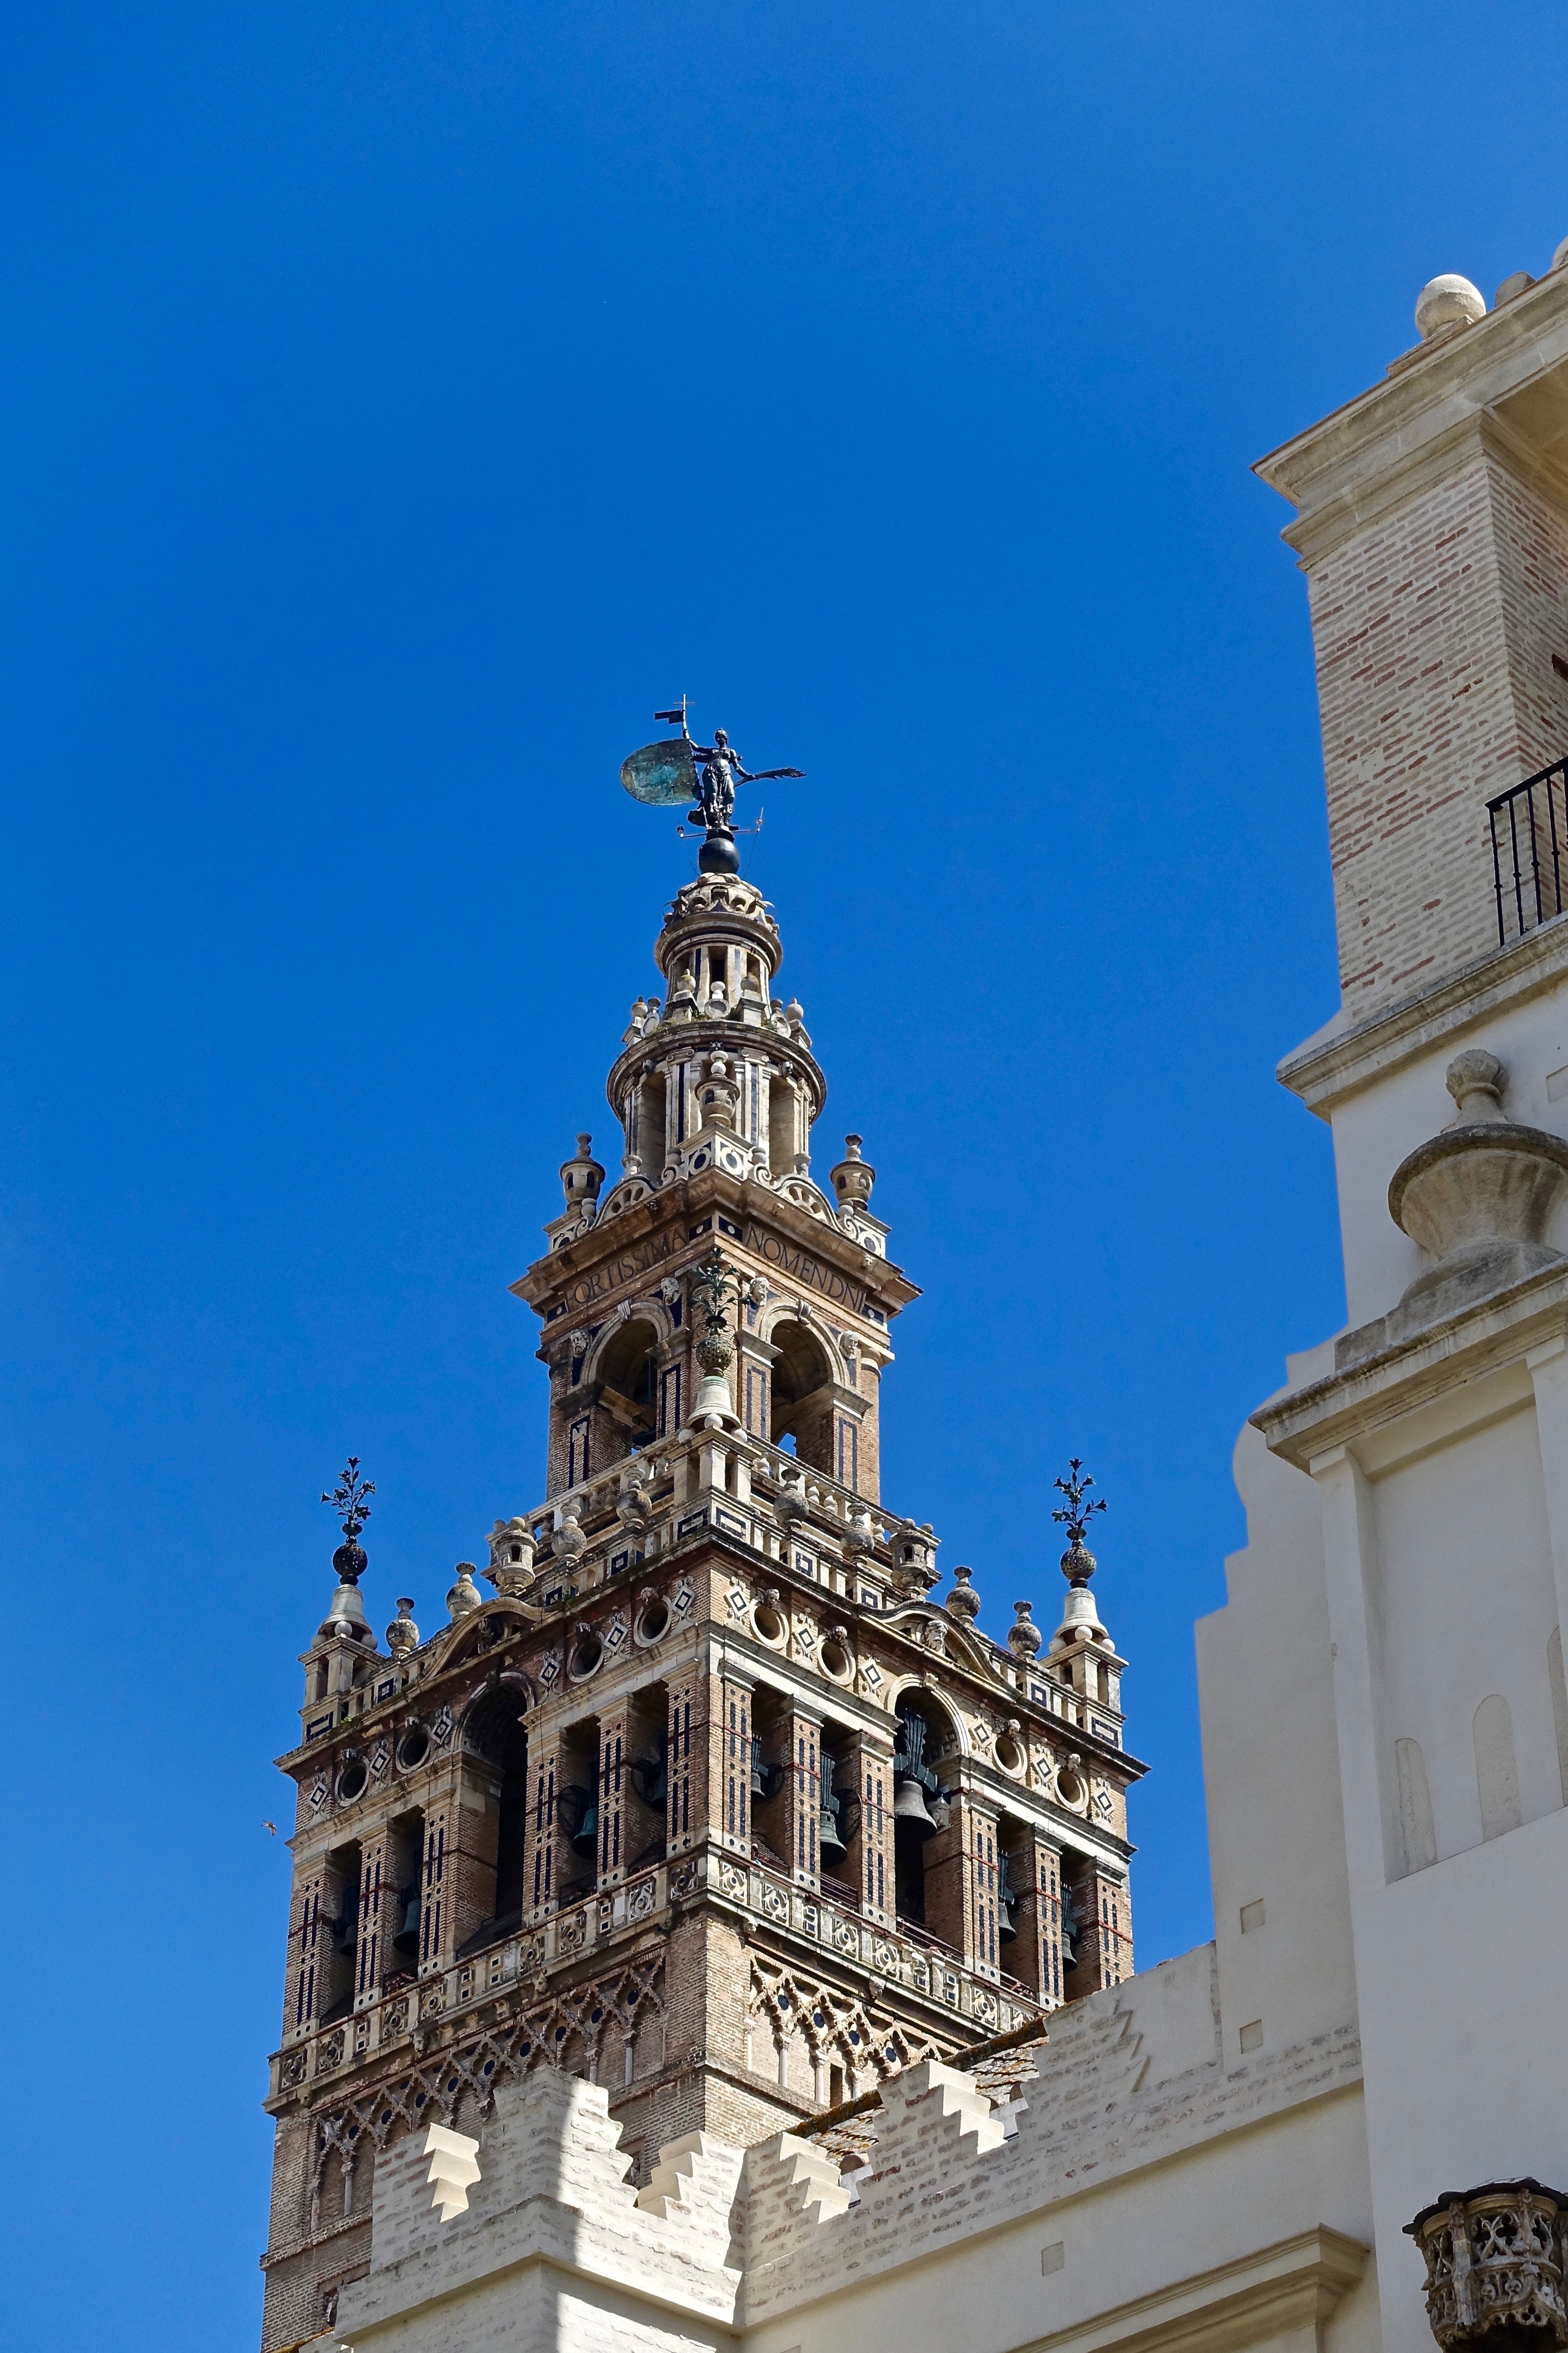
architecture, building, tower, landmark, facade, church, cathedral, place of worship, clock tower, bell tower, medieval, spire, steeple, catholicism